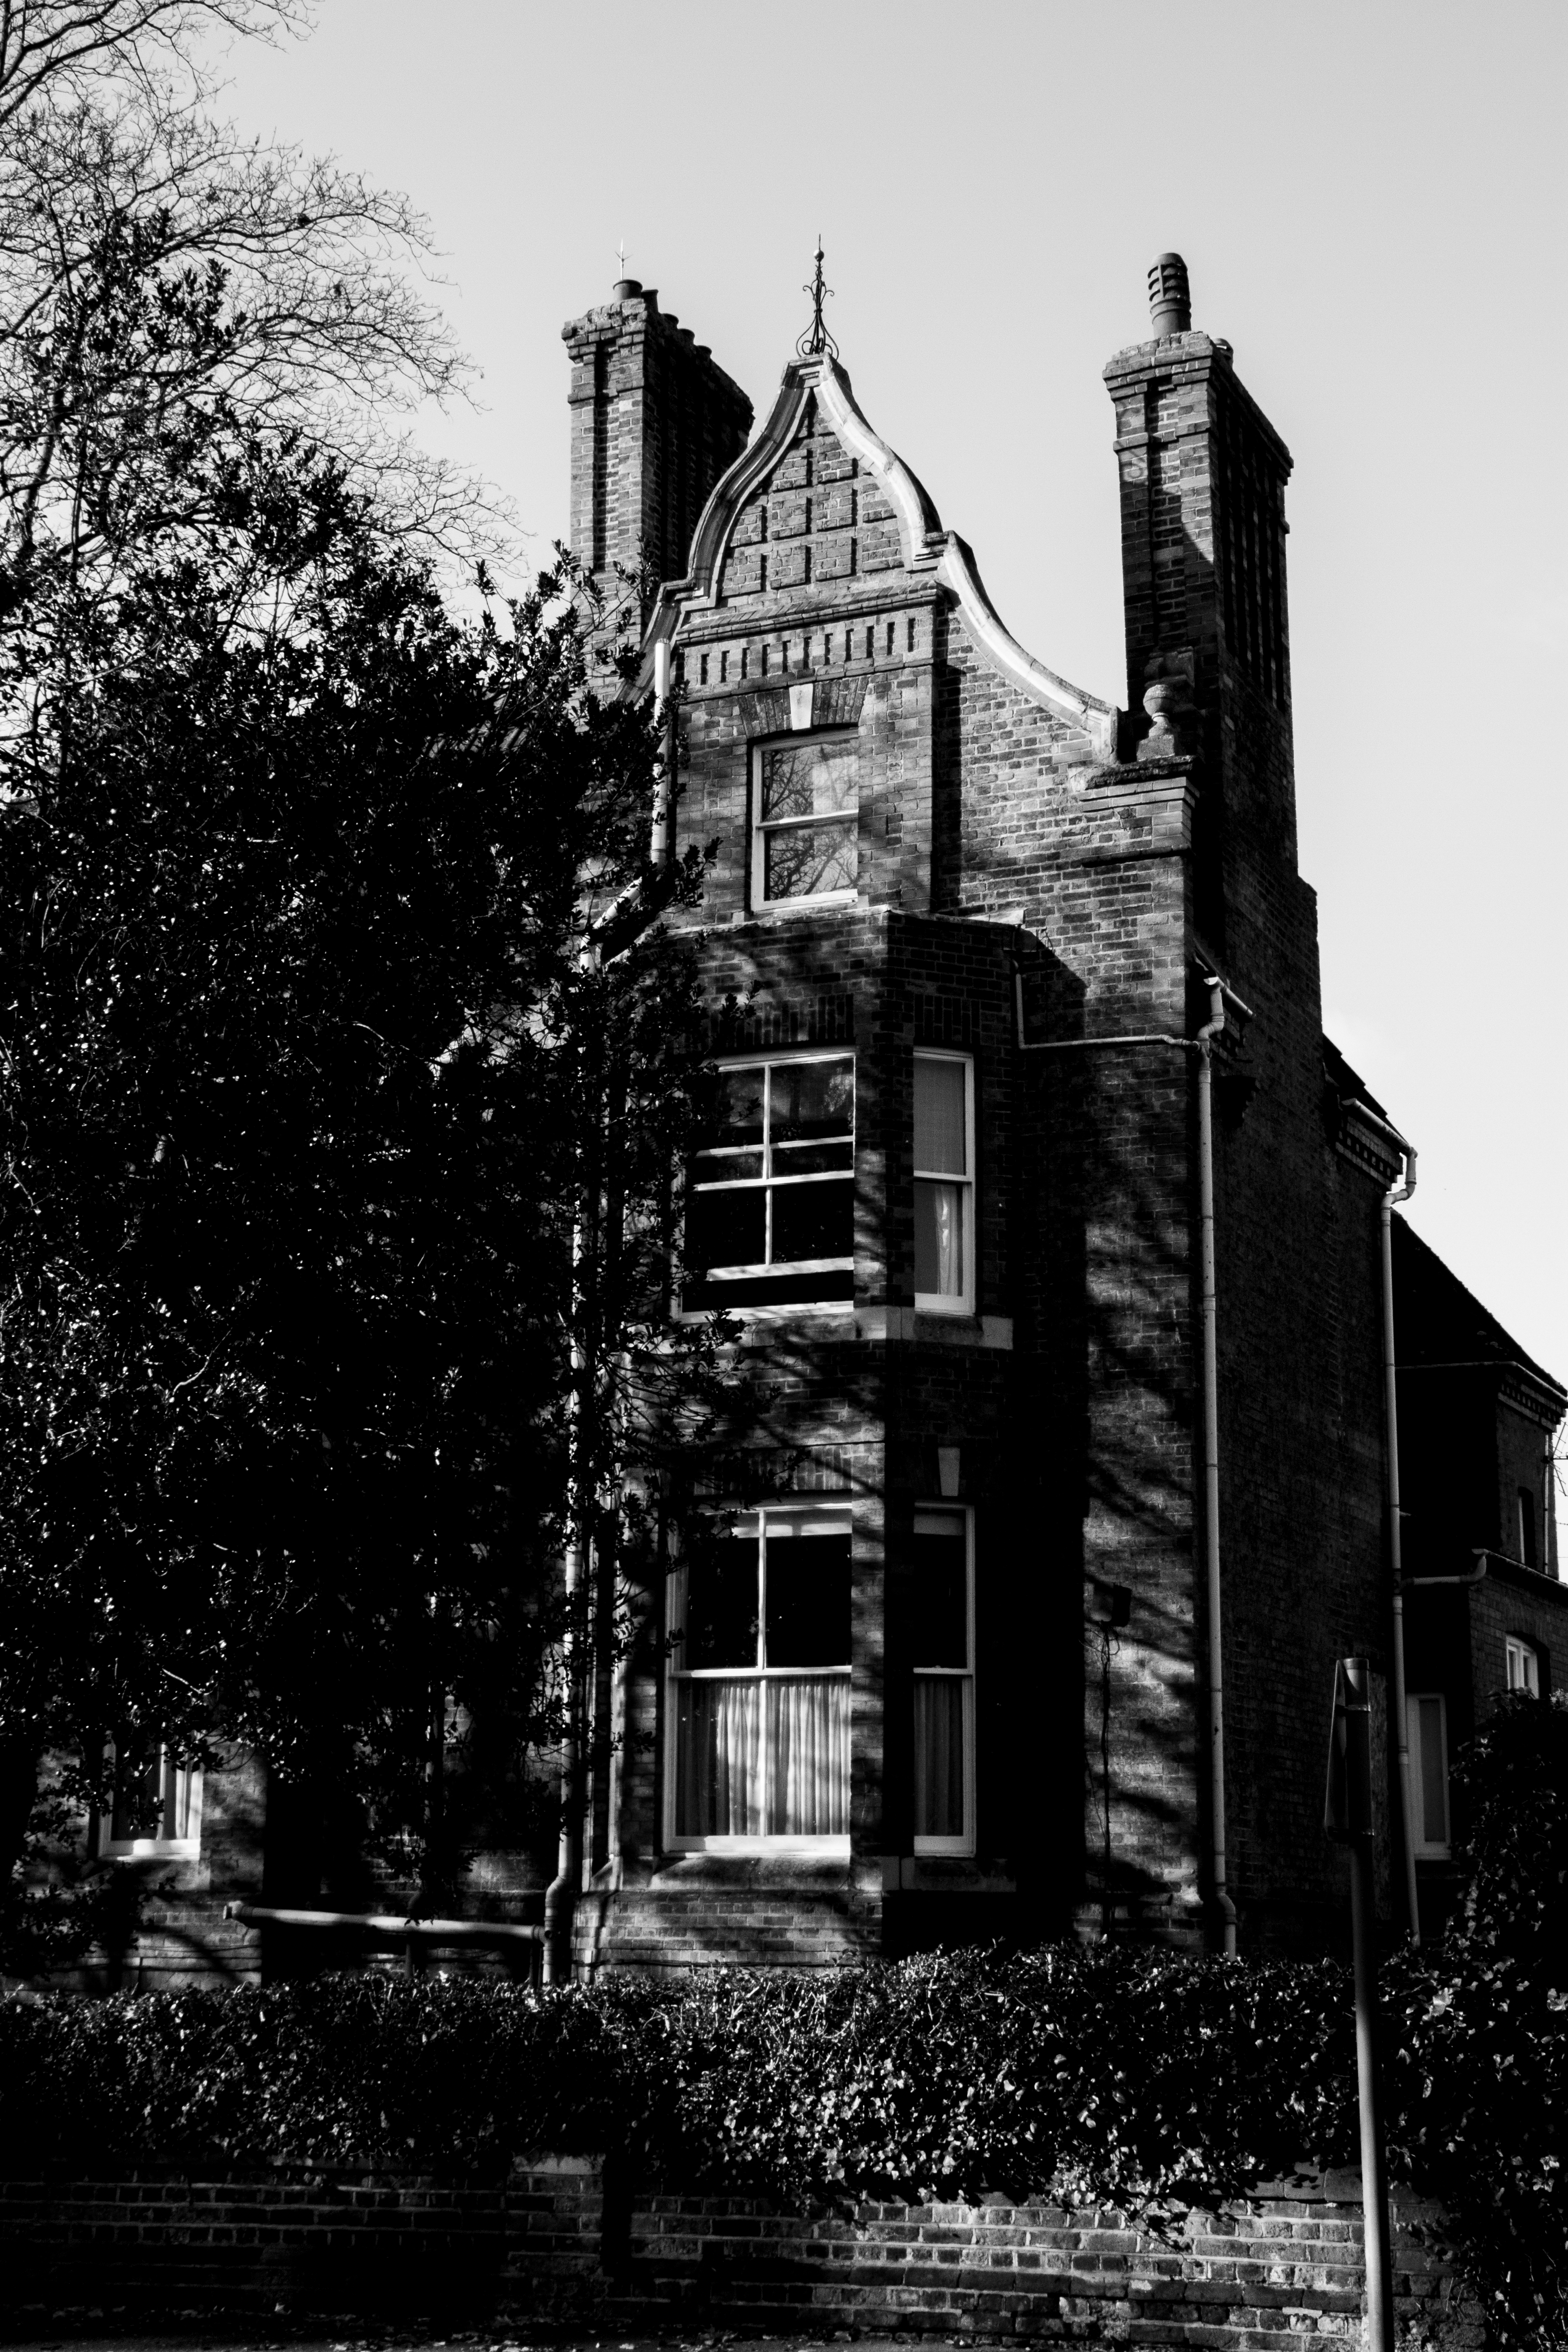
black and white, white, street, photography, house, tower, darkness, black, monochrome, uk, blackandwhite, history, peterborough, urban area, monochrome photography